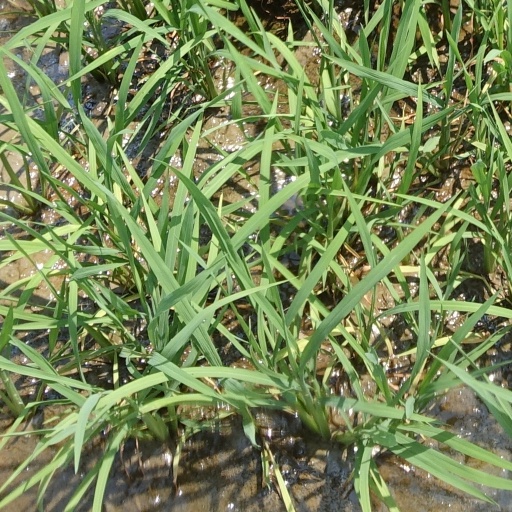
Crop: rice